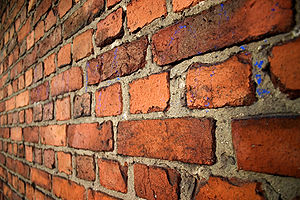
Mursten
En mur udført med krydsforbandt.
Mursten er et byggemateriale af brændt ler. Stenene er typisk retvinklede og lægges i rækker forskudt oven på hinanden med mørtel som bindemiddel, så de danner en mur. Stenene lægges med enten siden eller enden fremme i muren i forbandt. De gennemgående sten tjener som forbindelse/forstærkning.